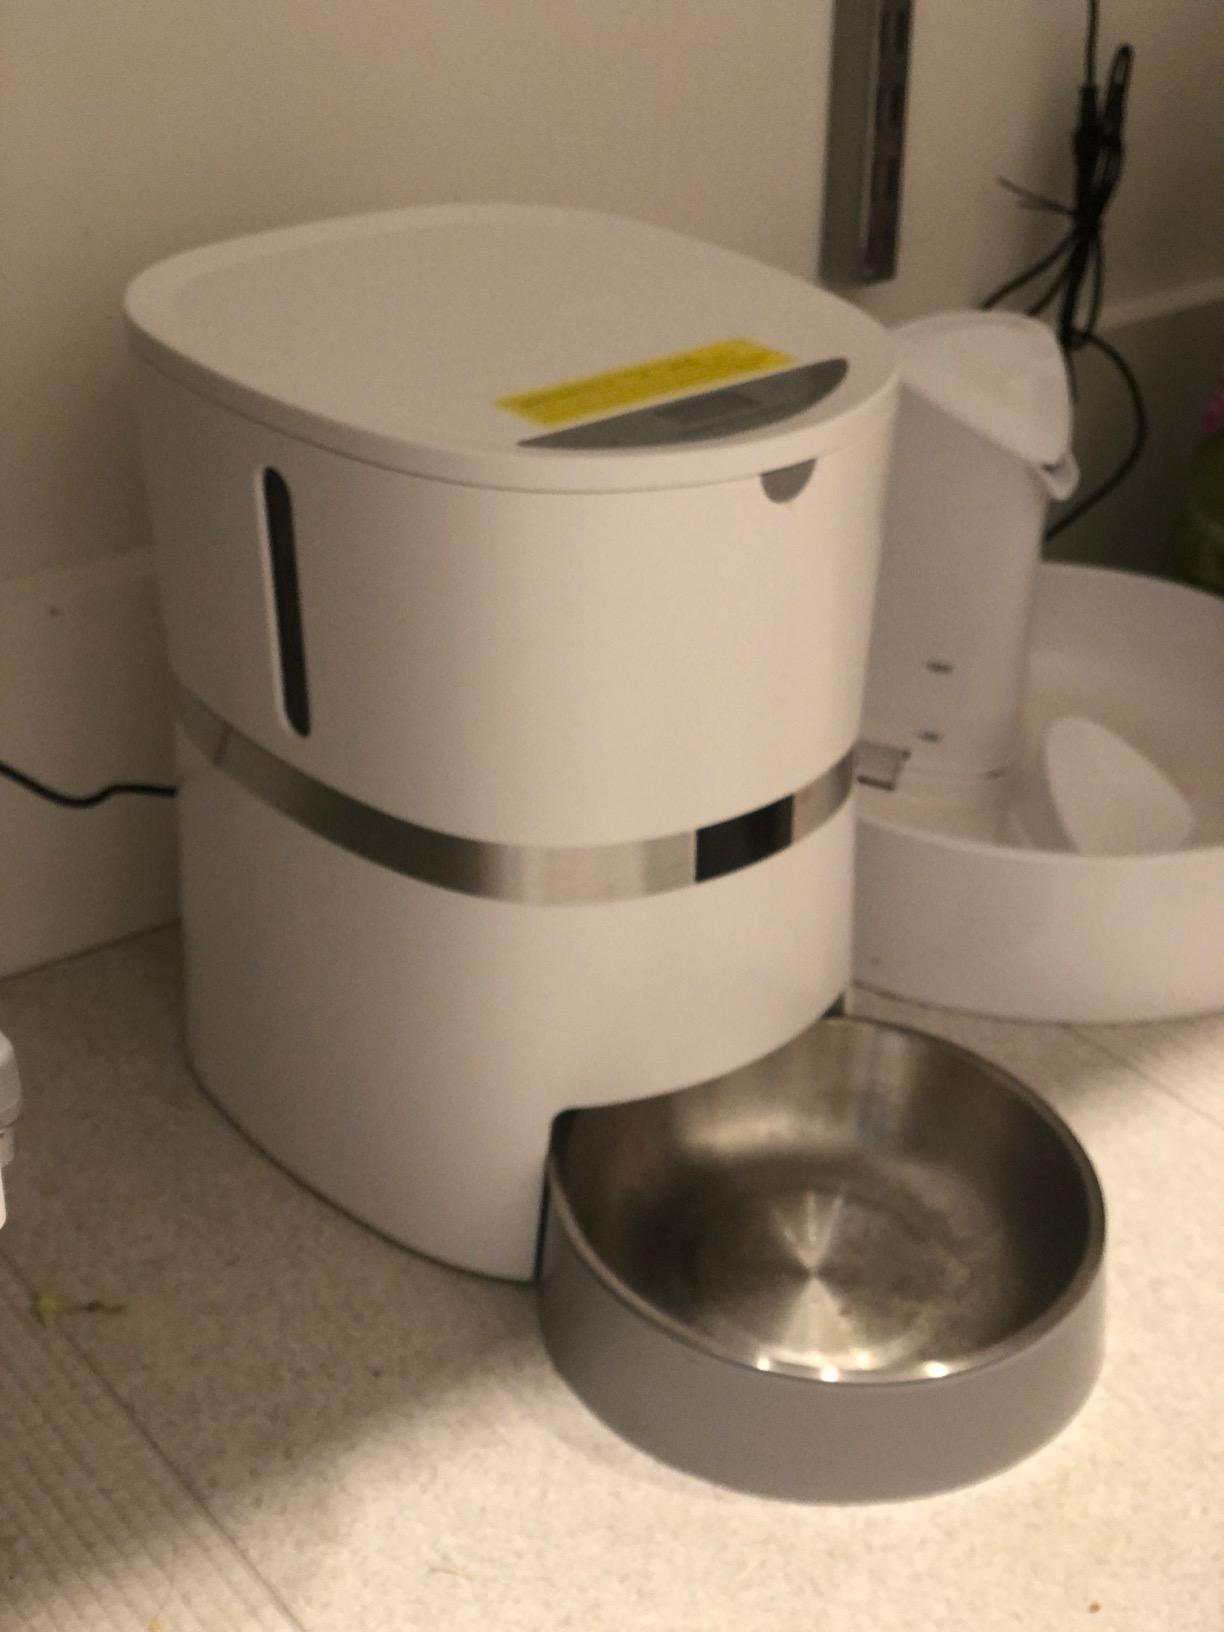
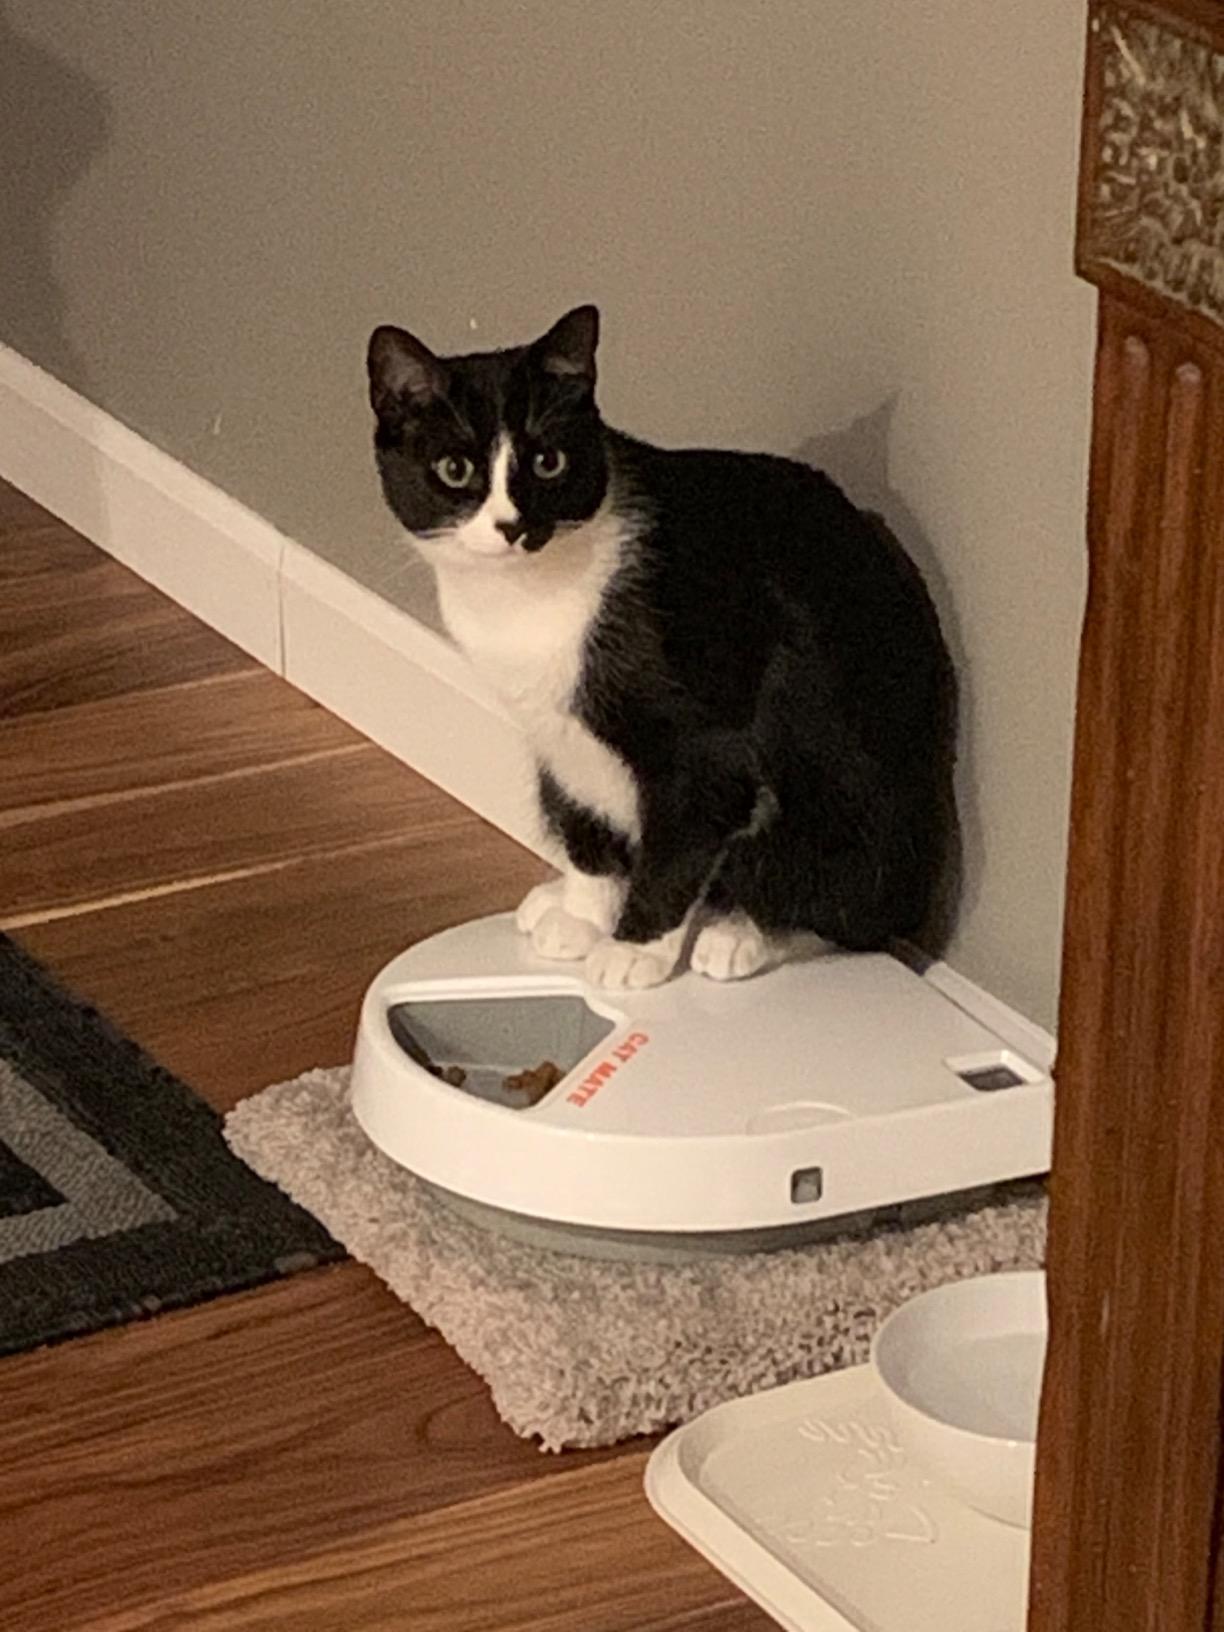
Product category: items_feeder
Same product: no